Maurice Taylor

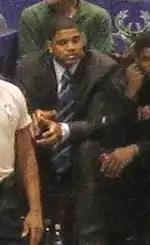
Taylor with the New York Knicks in 2006

Maurice De Shawn Taylor (born October 30, 1976) is an American former professional basketball player. He played power forward and center positions. Originally from Detroit, Taylor played college basketball for the Michigan Wolverines and was selected by the Los Angeles Clippers as the 14th overall pick in the 1997 NBA draft. Taylor played from 1997 to 2007 in the NBA for the Clippers, Houston Rockets, New York Knicks, and Sacramento Kings. From 2009 to 2011, Taylor played internationally in Italy and China.